Thuja plicata

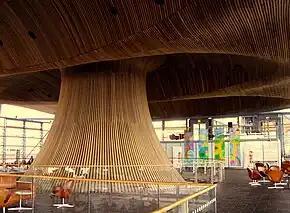
Canadian western redcedar cowl in the National Assembly for Wales

At the right time of year, the bark is easily removed from live trees in long strips. It is harvested for use in making mats, rope and cordage, basketry, rain hats, clothing, and other soft goods. The harvesting of bark must be done with care, as stripping too much bark will kill the tree. To prevent this, the harvester usually only harvests from trees that have not been stripped before. After harvesting, the tree is not used for bark again, although it may later be felled for wood. Stripping bark is usually started with a series of cuts at the base of the tree above any buttresses, after which the bark is peeled upwards. To remove bark high up, a pair of platforms strung on rope around the tree are used and the harvester climbs by alternating between them for support. Since western redcedars lose their lower branches as all tall trees do in the rainforest, the harvester may climb or more into the tree by this method. The harvested bark is folded and carried in backpacks. It can be stored for quite some time as mold does not grow on it and is moistened before unfolding and working. It is then split lengthwise into the required width and woven or twisted into shape. Bark harvesting was mostly done by women, despite the danger of climbing ten meters in the air, because they were the primary makers of bark goods.